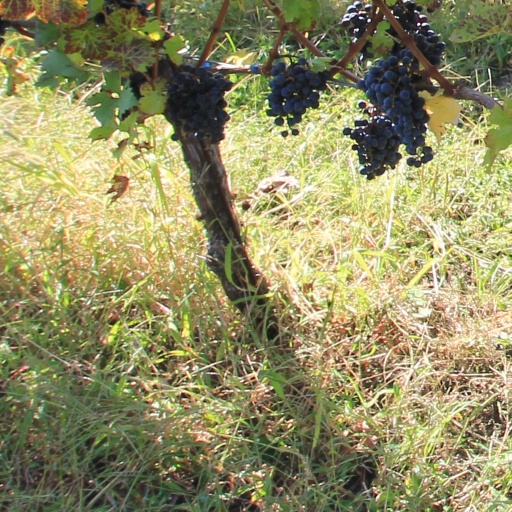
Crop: grape